List of military equipment manufactured in Iran

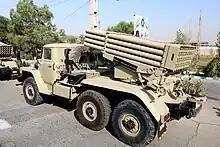
Heidar-44 MRLS

Bavar-373 – Iran-made air defense system carrying the Sayyad-4 (missile), which uses two or three types of missiles to confront aerial targets in different layers.